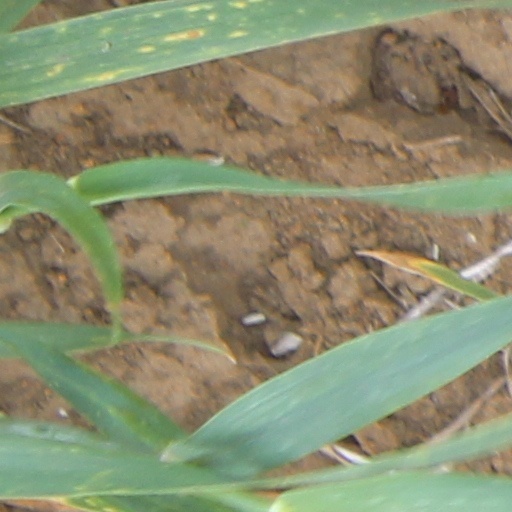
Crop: wheat